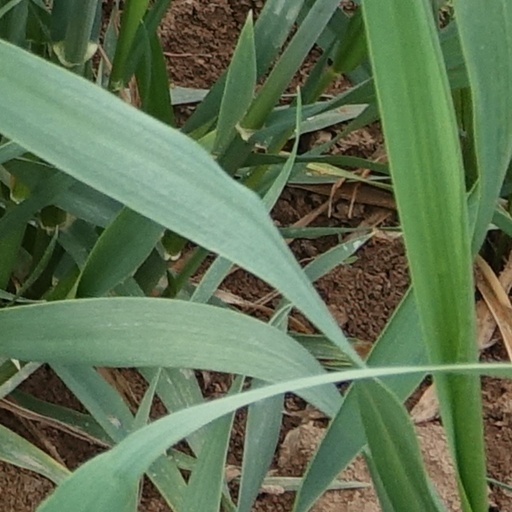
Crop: wheat